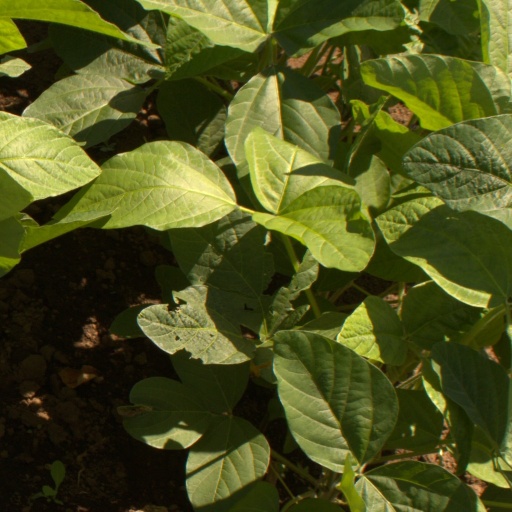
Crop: soybean